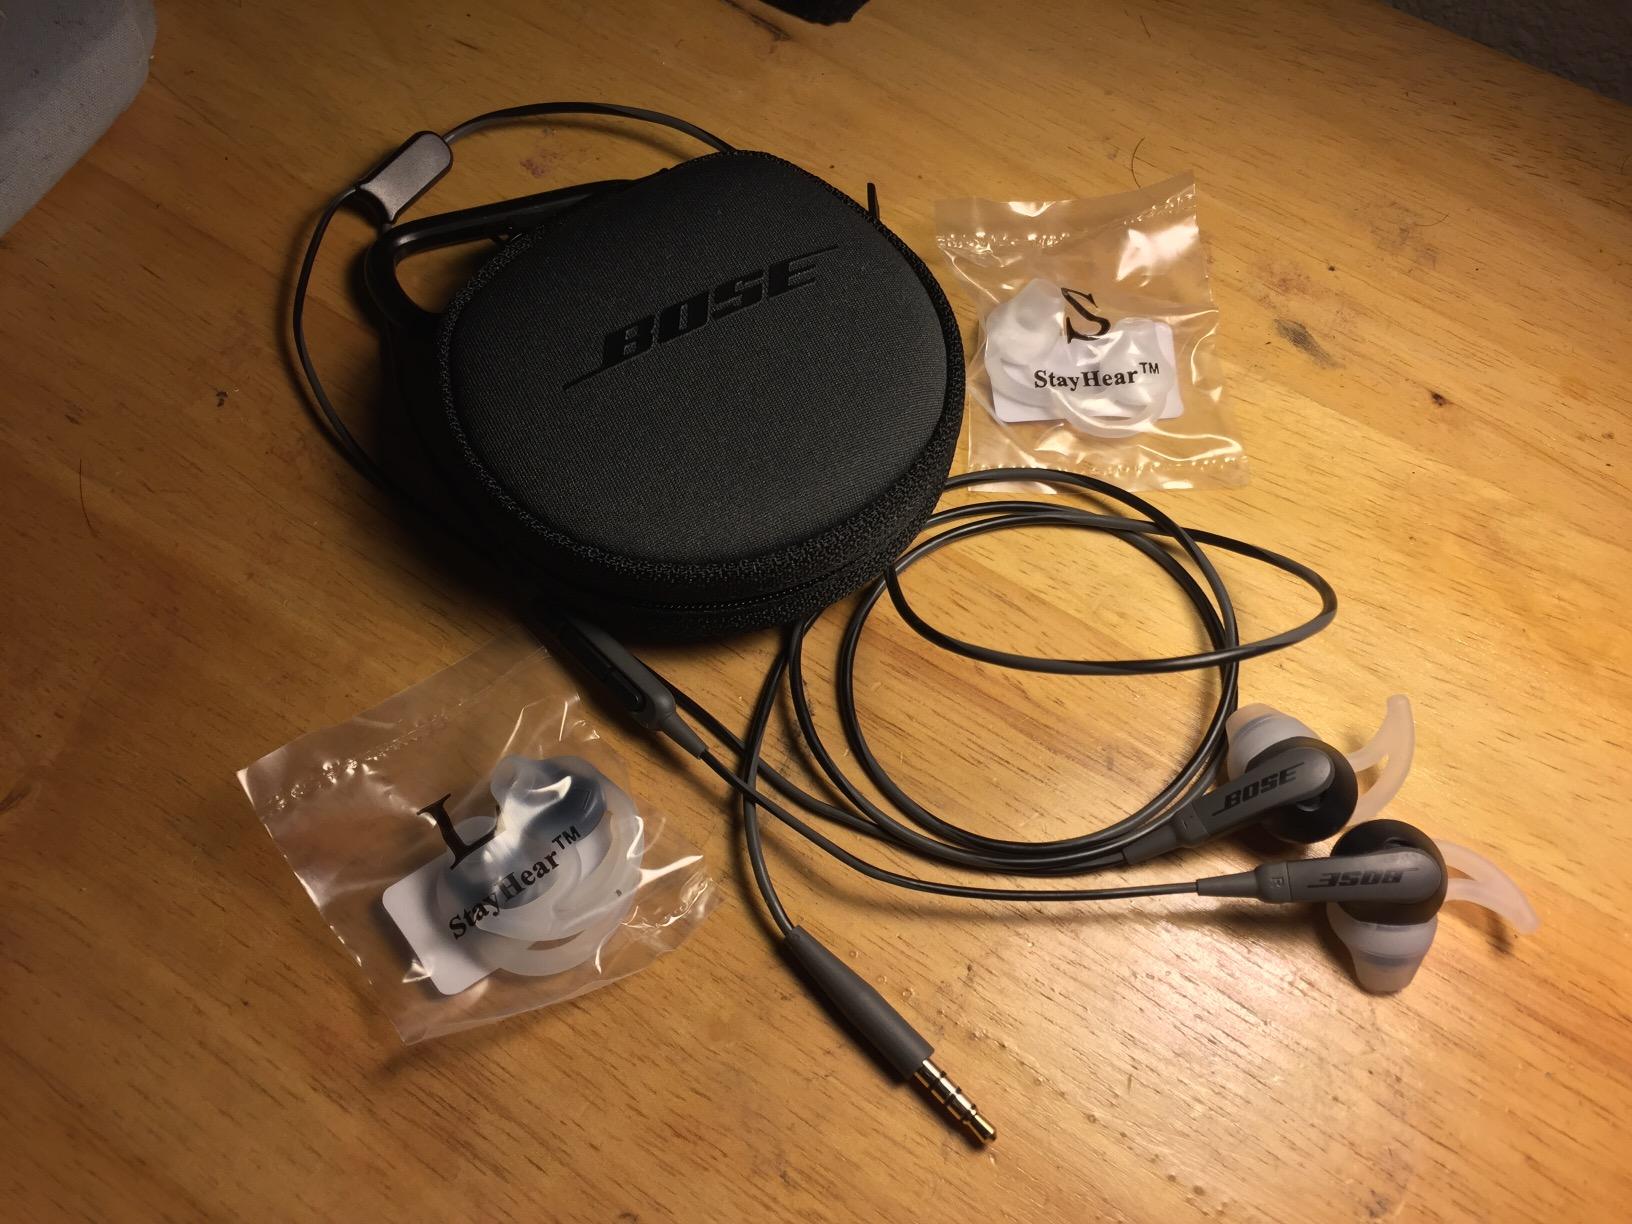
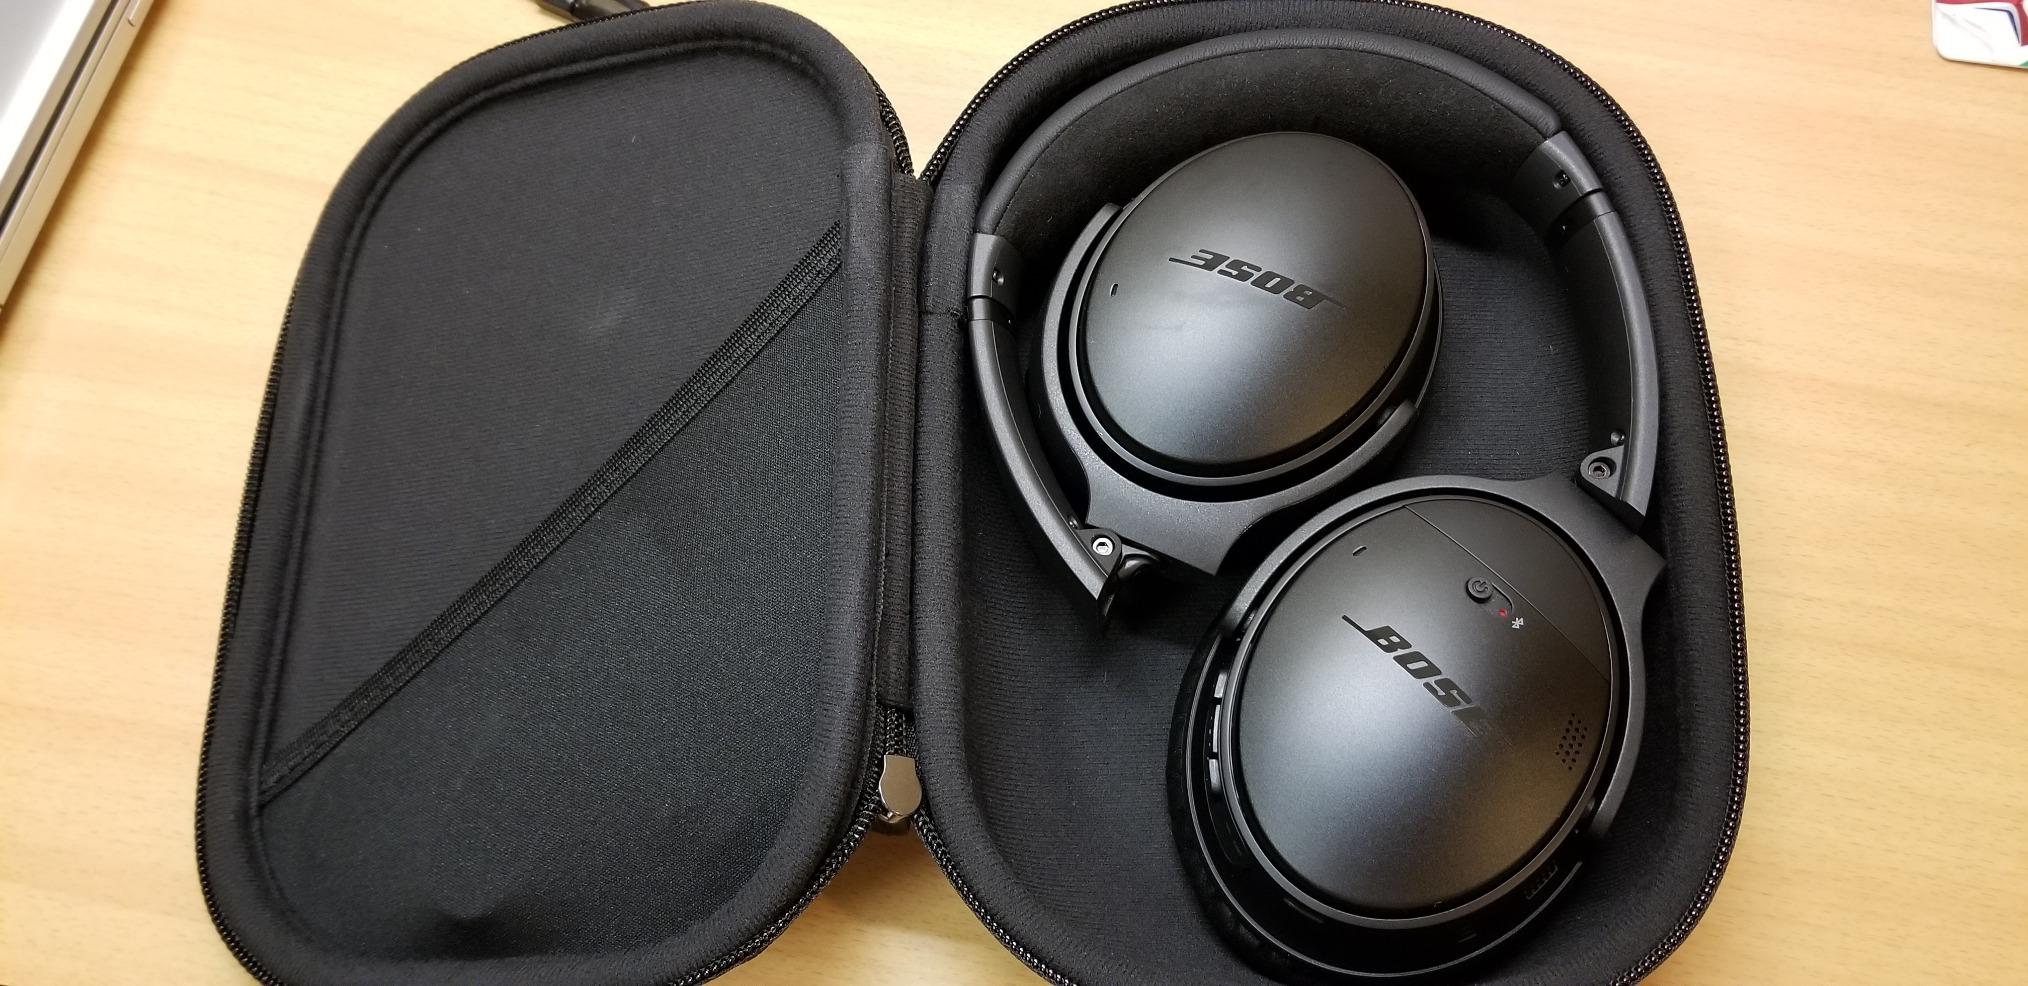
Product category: headphones
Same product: no